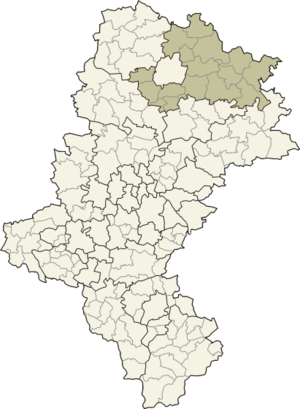
Le powiat de Częstochowa est un powiat appartenant à la voïvodie de Silésie, dans le sud de la Pologne.